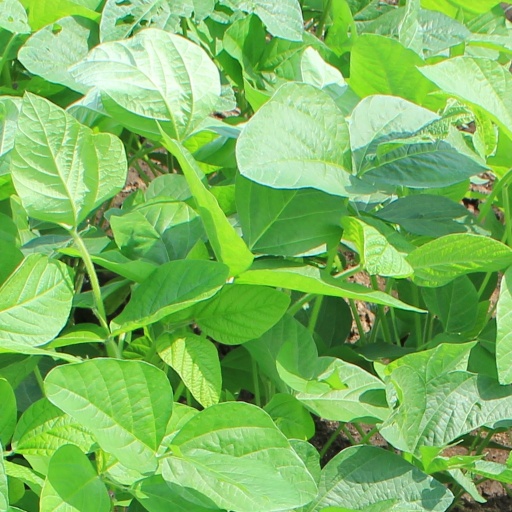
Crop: soybean